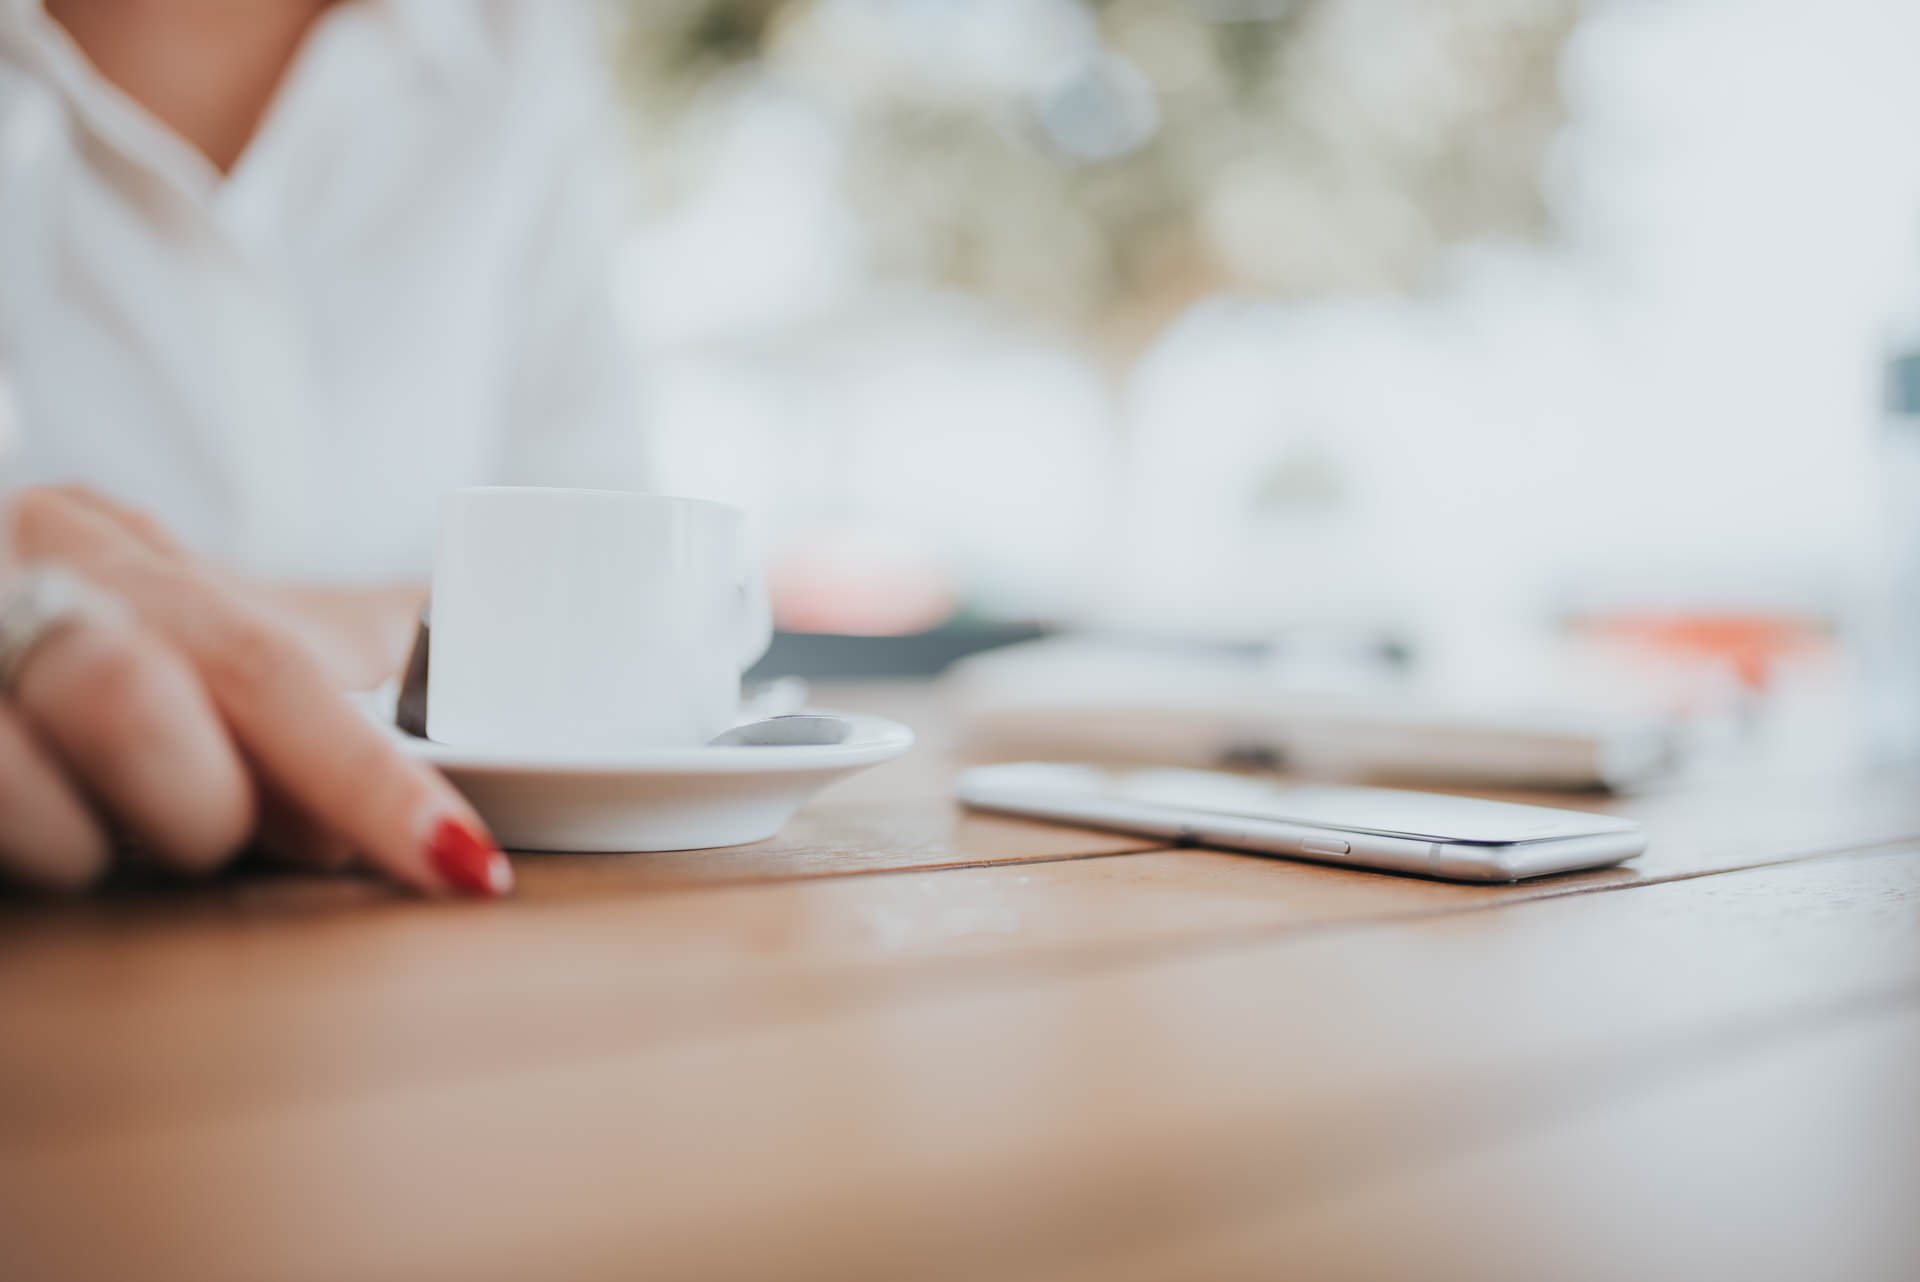
hand, writing, table, writing instrument accessory